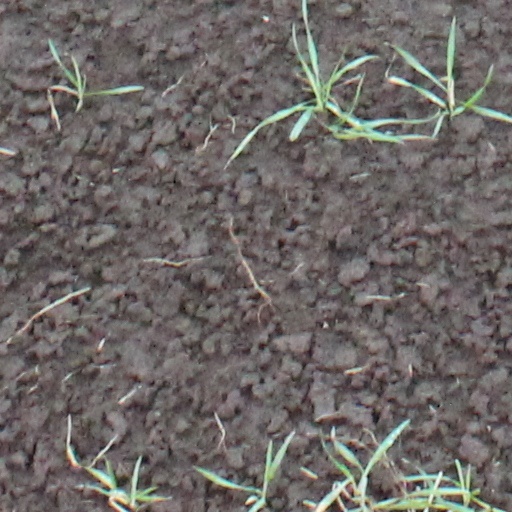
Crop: wheat